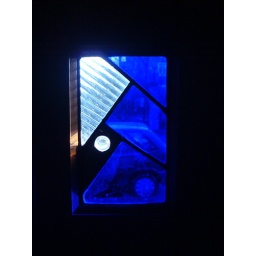
Front door stained glass by Louise Severyn Kosinska. Goodbye to this view leaving the house each day...